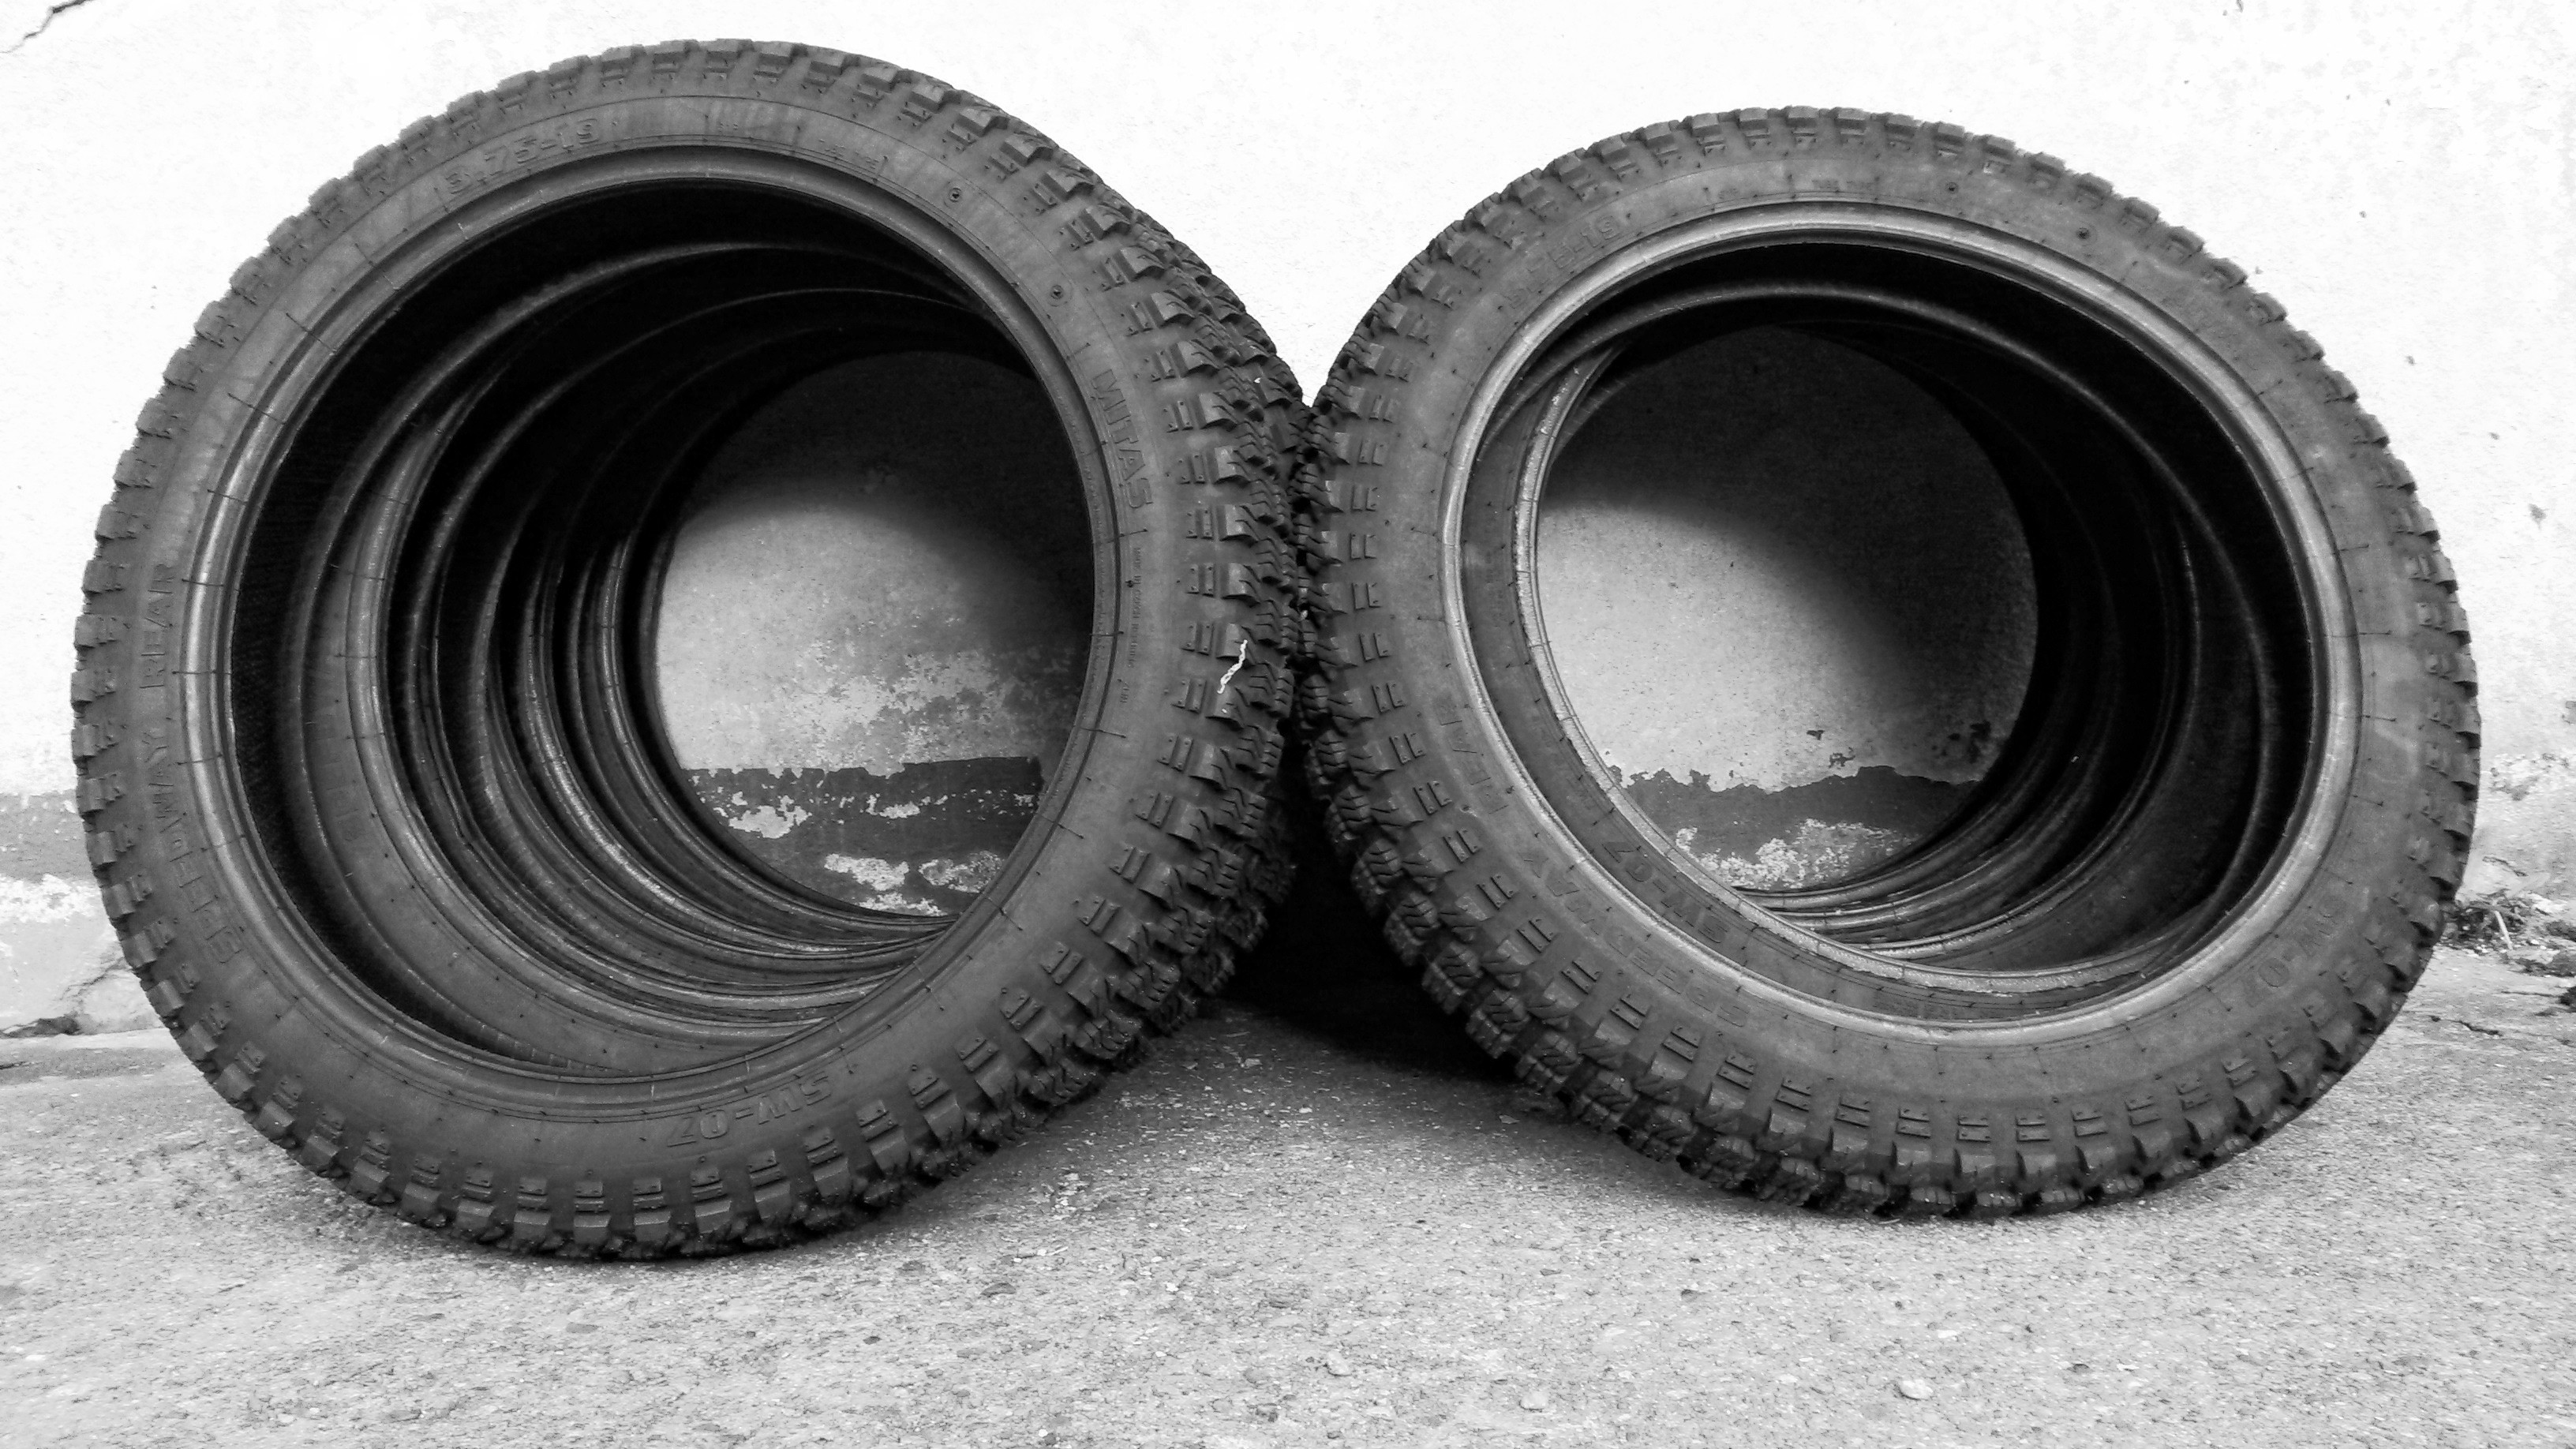
black and white, wheel, spoke, monochrome, tire, bumper, tires, rim, rubber, tread, auto part, monochrome photography, automotive exterior, automotive tire, synthetic rubber, natural rubber